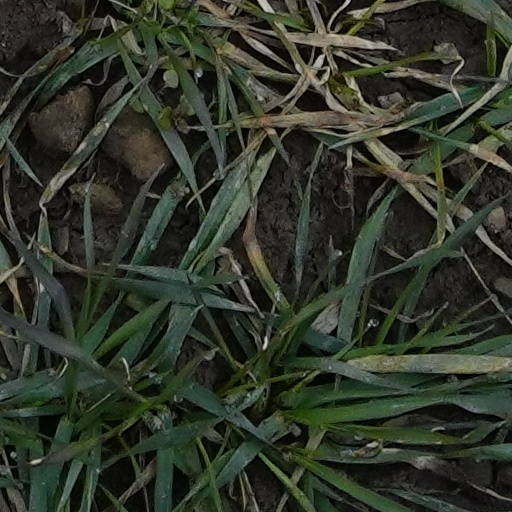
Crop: wheat